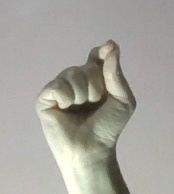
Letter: fa